Indo-Greek Kingdom

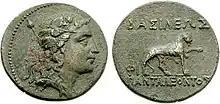
Cupro-nickel coins of king Pantaleon point to a Chinese origin of the metal.

The possibility of a direct connection between the Indo-Greeks and Greco-Buddhist art has been reaffirmed recently as the dating of the rule of Indo-Greek kings has been extended to the first decades of the 1st century AD, with the reign of Strato II in the Punjab. Also, Foucher, Tarn, and more recently, Boardman, Bussagli and McEvilley have taken the view that some of the most purely Hellenistic works of northwestern India and Afghanistan, may actually be wrongly attributed to later centuries, and instead belong to a period one or two centuries earlier, to the time of the Indo-Greeks in the 2nd–1st century BC: